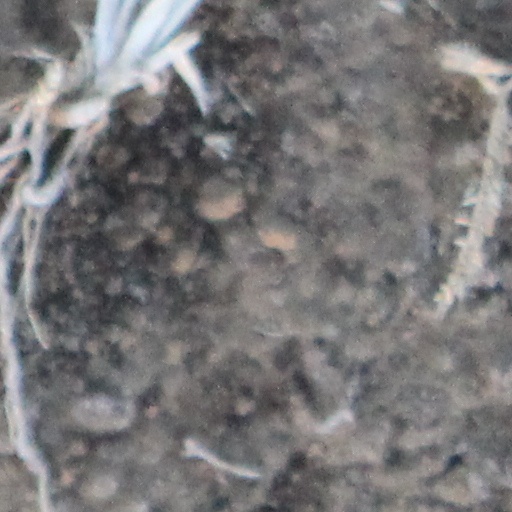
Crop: wheat